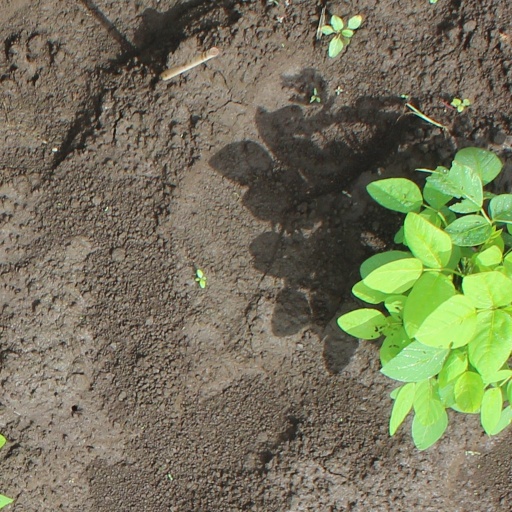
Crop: soybean